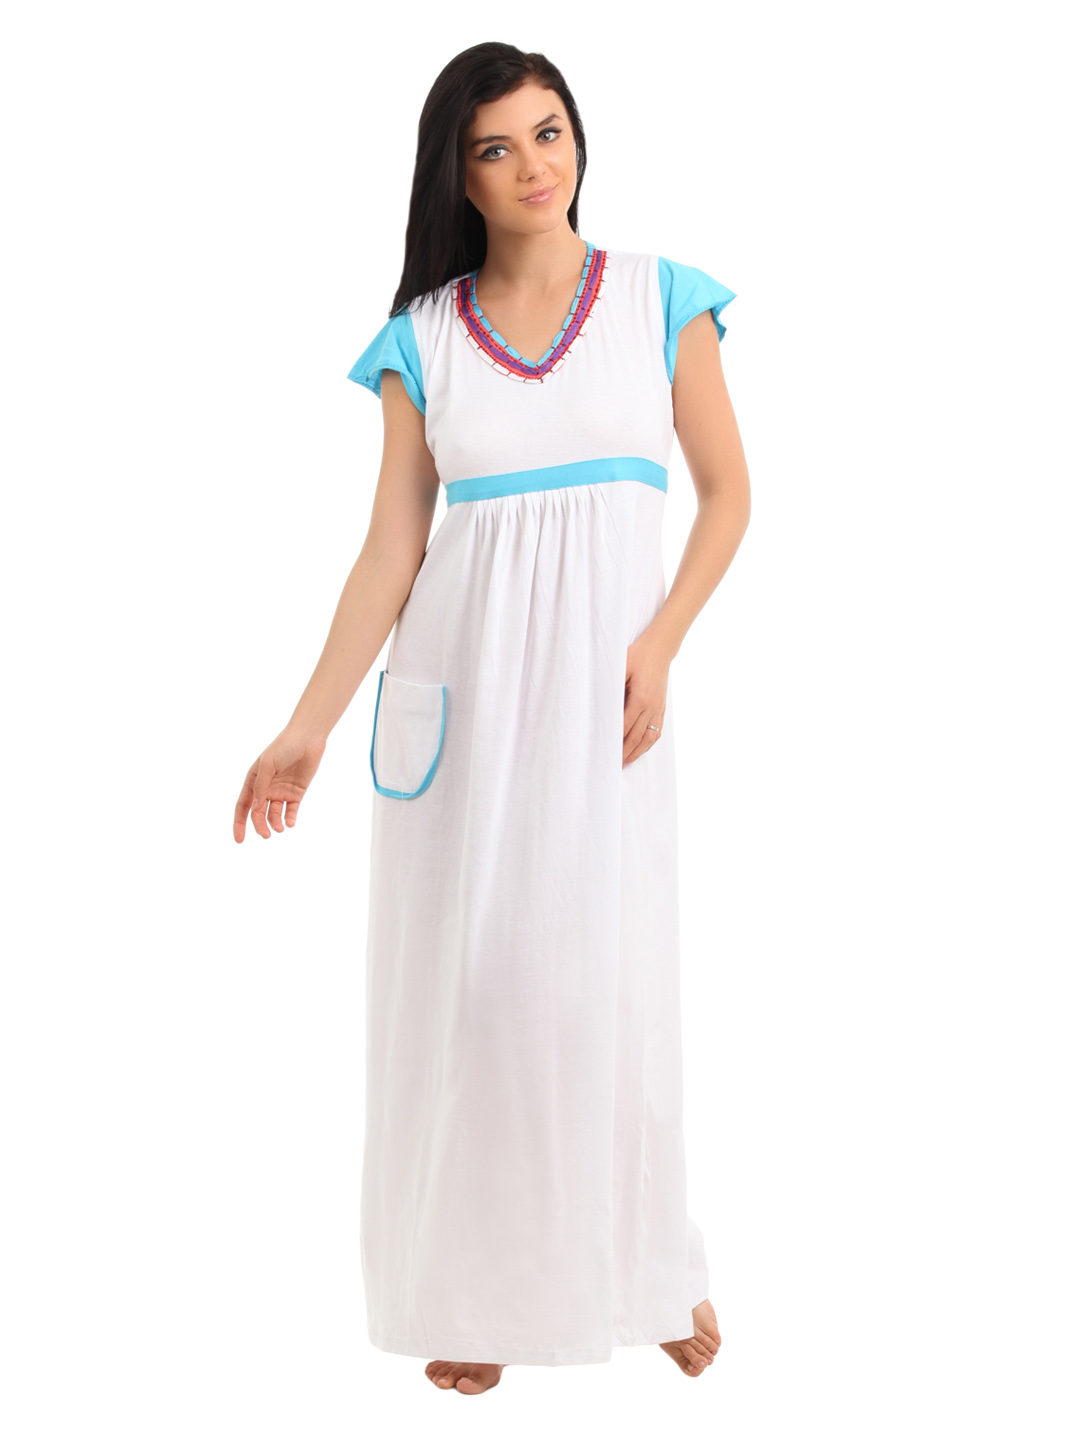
Red Rose Women White Nightdress
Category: Apparel / Loungewear and Nightwear / Nightdress
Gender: Women
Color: White
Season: Winter 2015
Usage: Casual